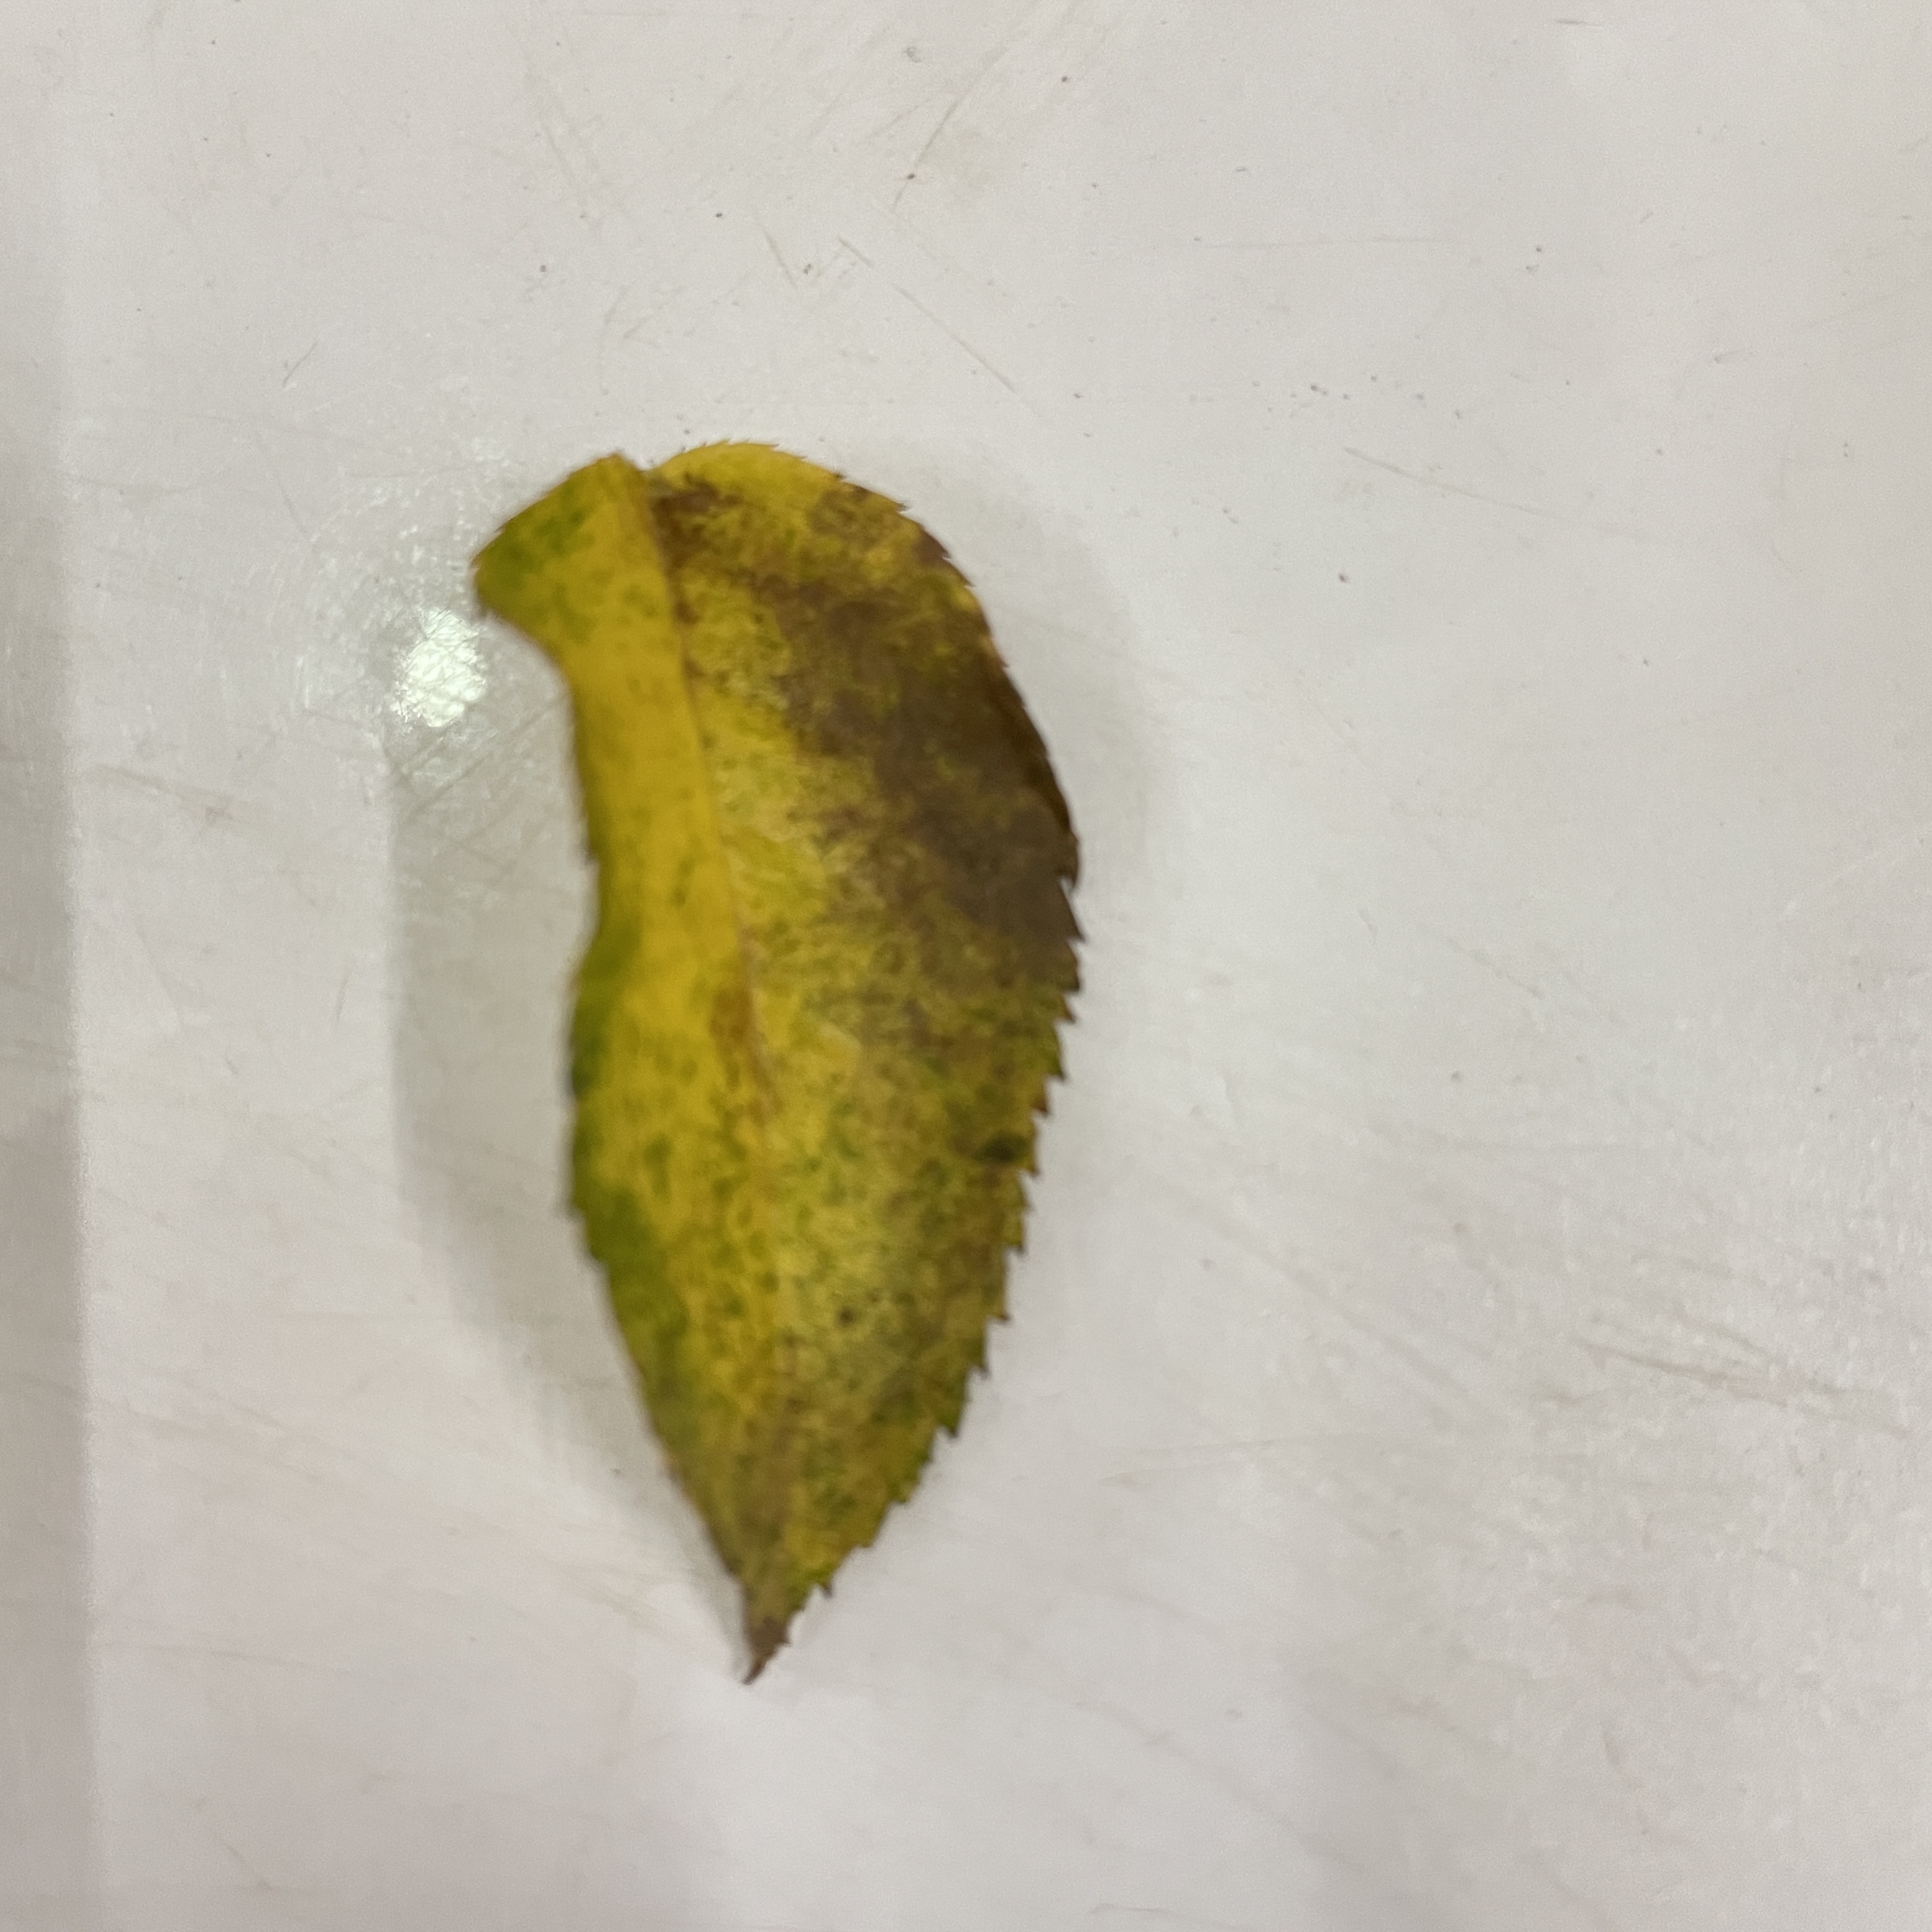
Label: Black Spot